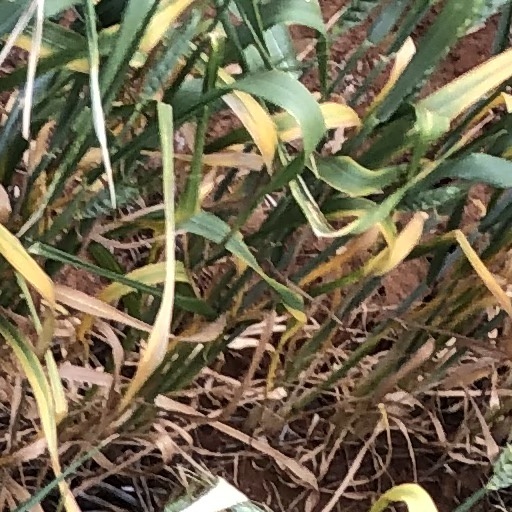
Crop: wheat